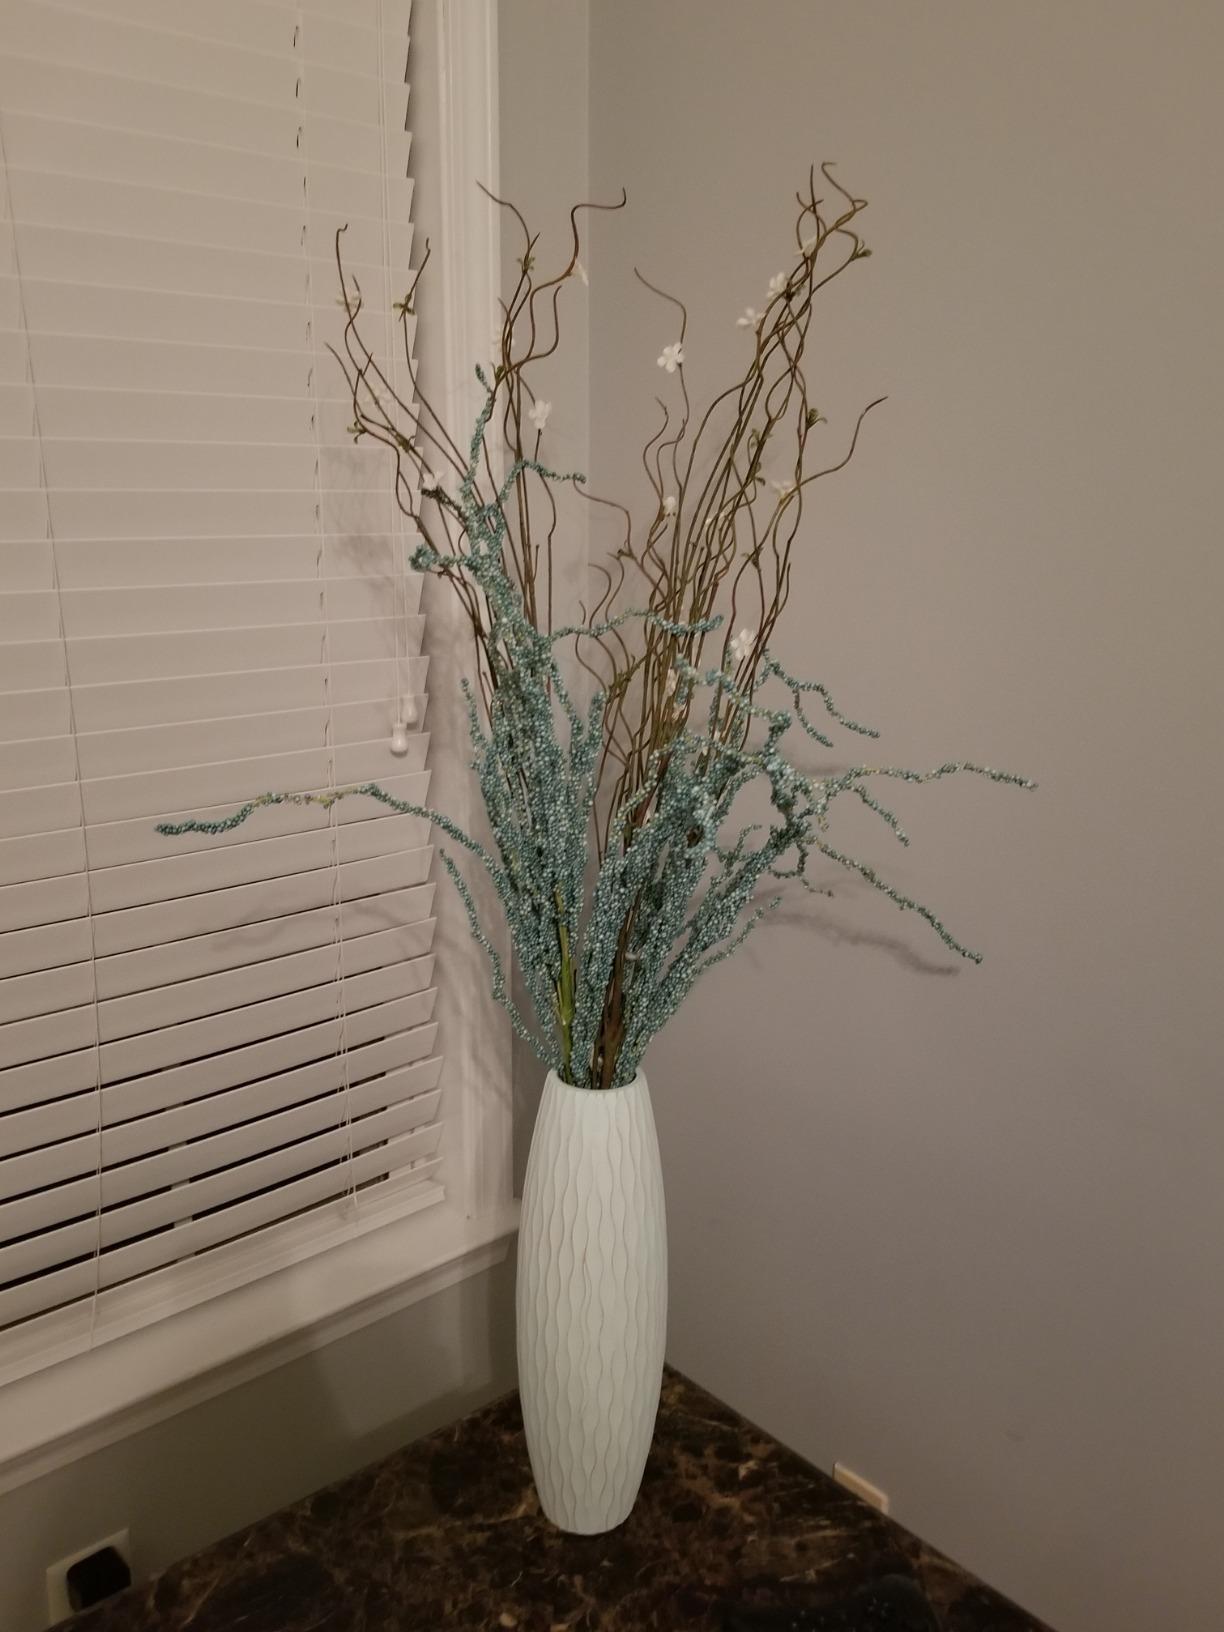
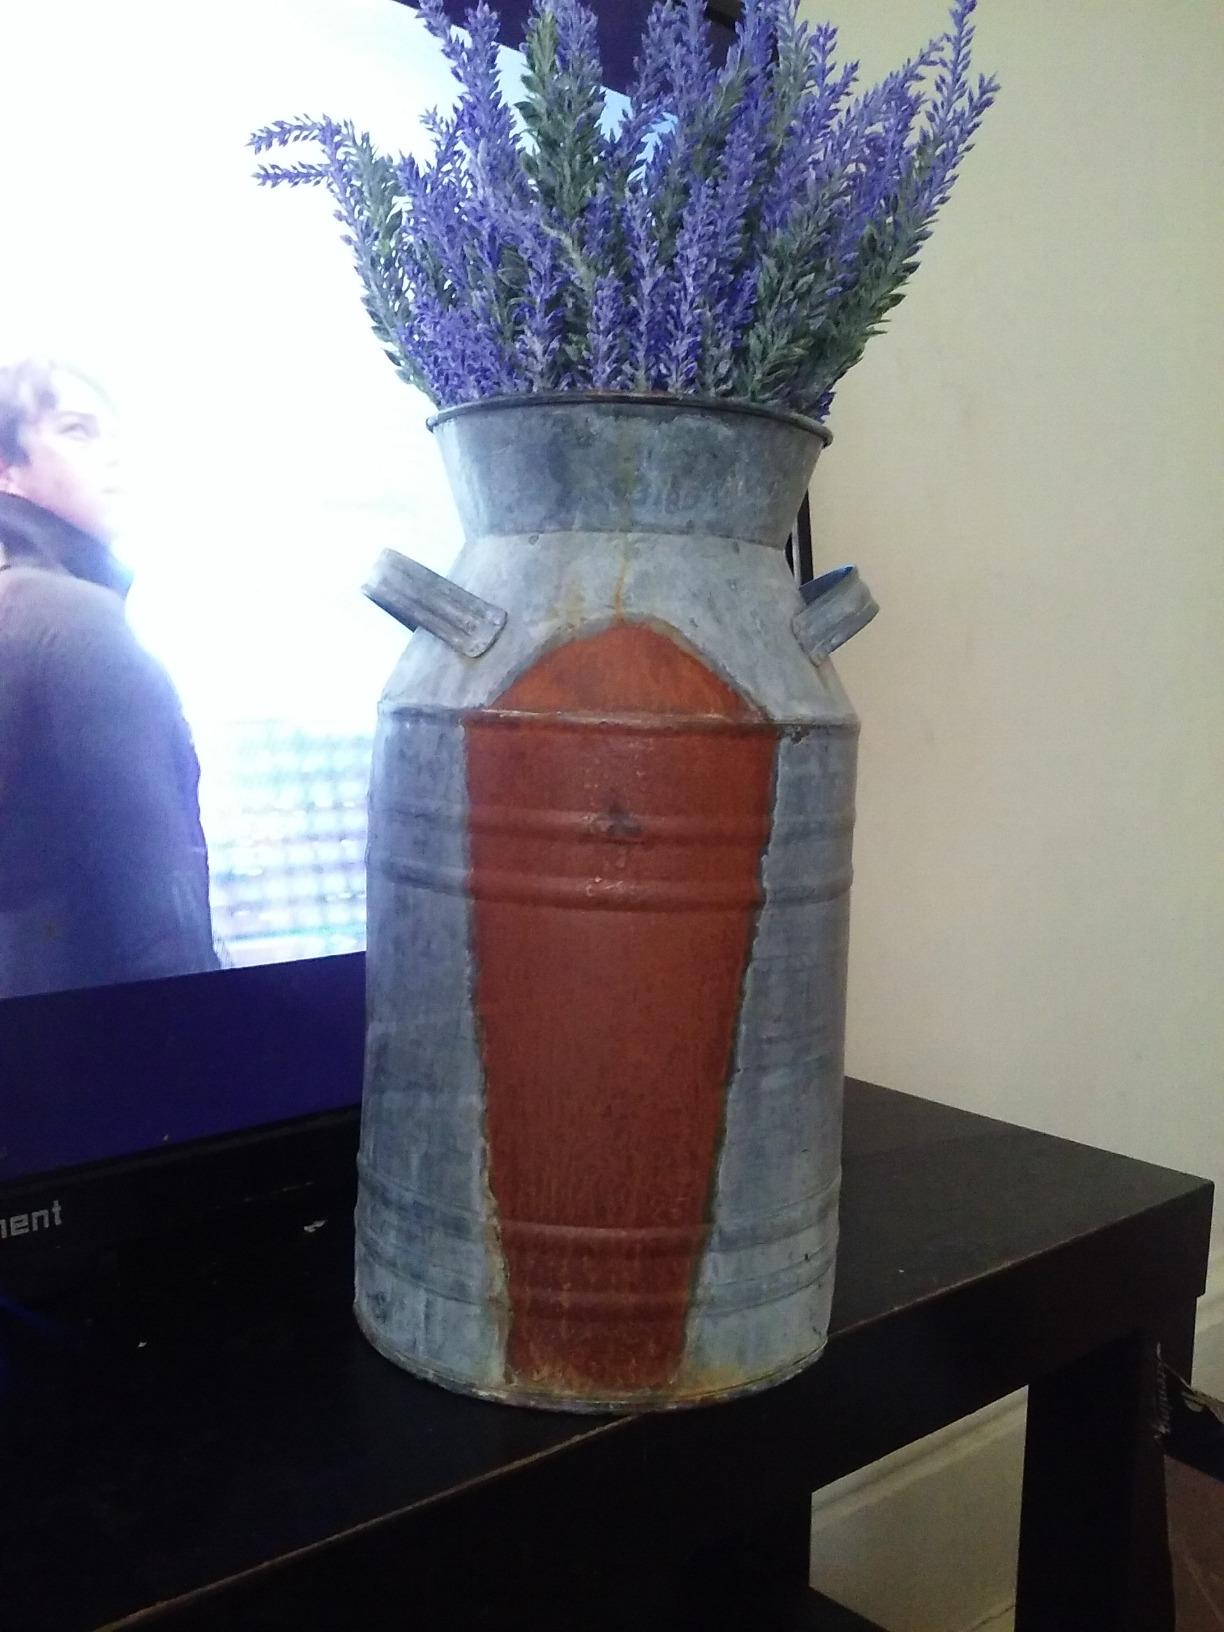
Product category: vase
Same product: no